Tamil sexual minorities

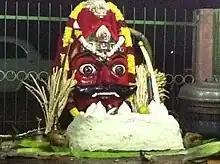
Sri Aravan is a Tamil deity revered by sexual minorities

Chennai-born Anjali Gopalan, whose father was a Tamil Hindu and mother was a Sikh, was one of South Asia's pioneers in providing support for sexual minorities. She established the Naz Foundation in the early 1990s in order to help sufferers deal with HIV, and also to act as a vehicle to lobby for sexual minorities. The organization would later go on to become a major force in Indian politics, persuading the Supreme Court of India to decriminalize gay sex.